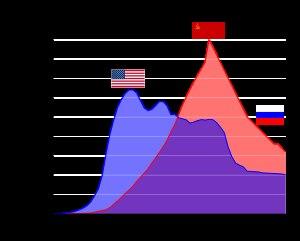
L’équilibre de la terreur ou destruction mutuelle assurée est une doctrine de stratégie militaire de dissuasion nucléaire.
La Russie, en forme longue la fédération de Russie, est un état fédéral transcontinental. Elle est l'héritière de l'Empire russe et l'état continuateur de l'Union des républiques socialistes soviétiques.
La géopolitique de la Russie est l'ensemble de la politique étrangère menée par l'État russe, la Russie, depuis la fin du XXᵉ siècle. Déjà amorcé durant le second mandat de Boris Eltsine et poursuivi de manière plus significative par son successeur Vladimir Poutine, le redressement de la diplomatie russe, après la période de confusion à la suite du démembrement de l'Union soviétique, s'est surtout basé sur un réalisme politique dont les principales préoccupations se rapportent aux intérêts nationaux de la Russie. La volonté des dirigeants russes de retrouver l'ancien prestige de leur pays comme superpuissance est l'un des points les plus marquants en ce début de XXIᵉ siècle.
La guerre froide est le nom donné à la période de fortes tensions géopolitiques durant la seconde moitié du XXᵉ siècle, entre d'une part les États-Unis et leurs alliés constitutifs du bloc de l'Ouest et d'autre part l'Union des républiques socialistes soviétiques et ses États satellites formant le bloc de l'Est. La guerre froide s'installe progressivement à partir de la fin de la Seconde Guerre mondiale dans les années 1945 à 1947 et dure jusqu'à la chute des régimes communistes en Europe en 1989, rapidement suivie de la dislocation de l'URSS en décembre 1991.
Le terme Enduring Stockpile désigne le stock d'armes nucléaires des États-Unis après la fin de la Guerre froide.